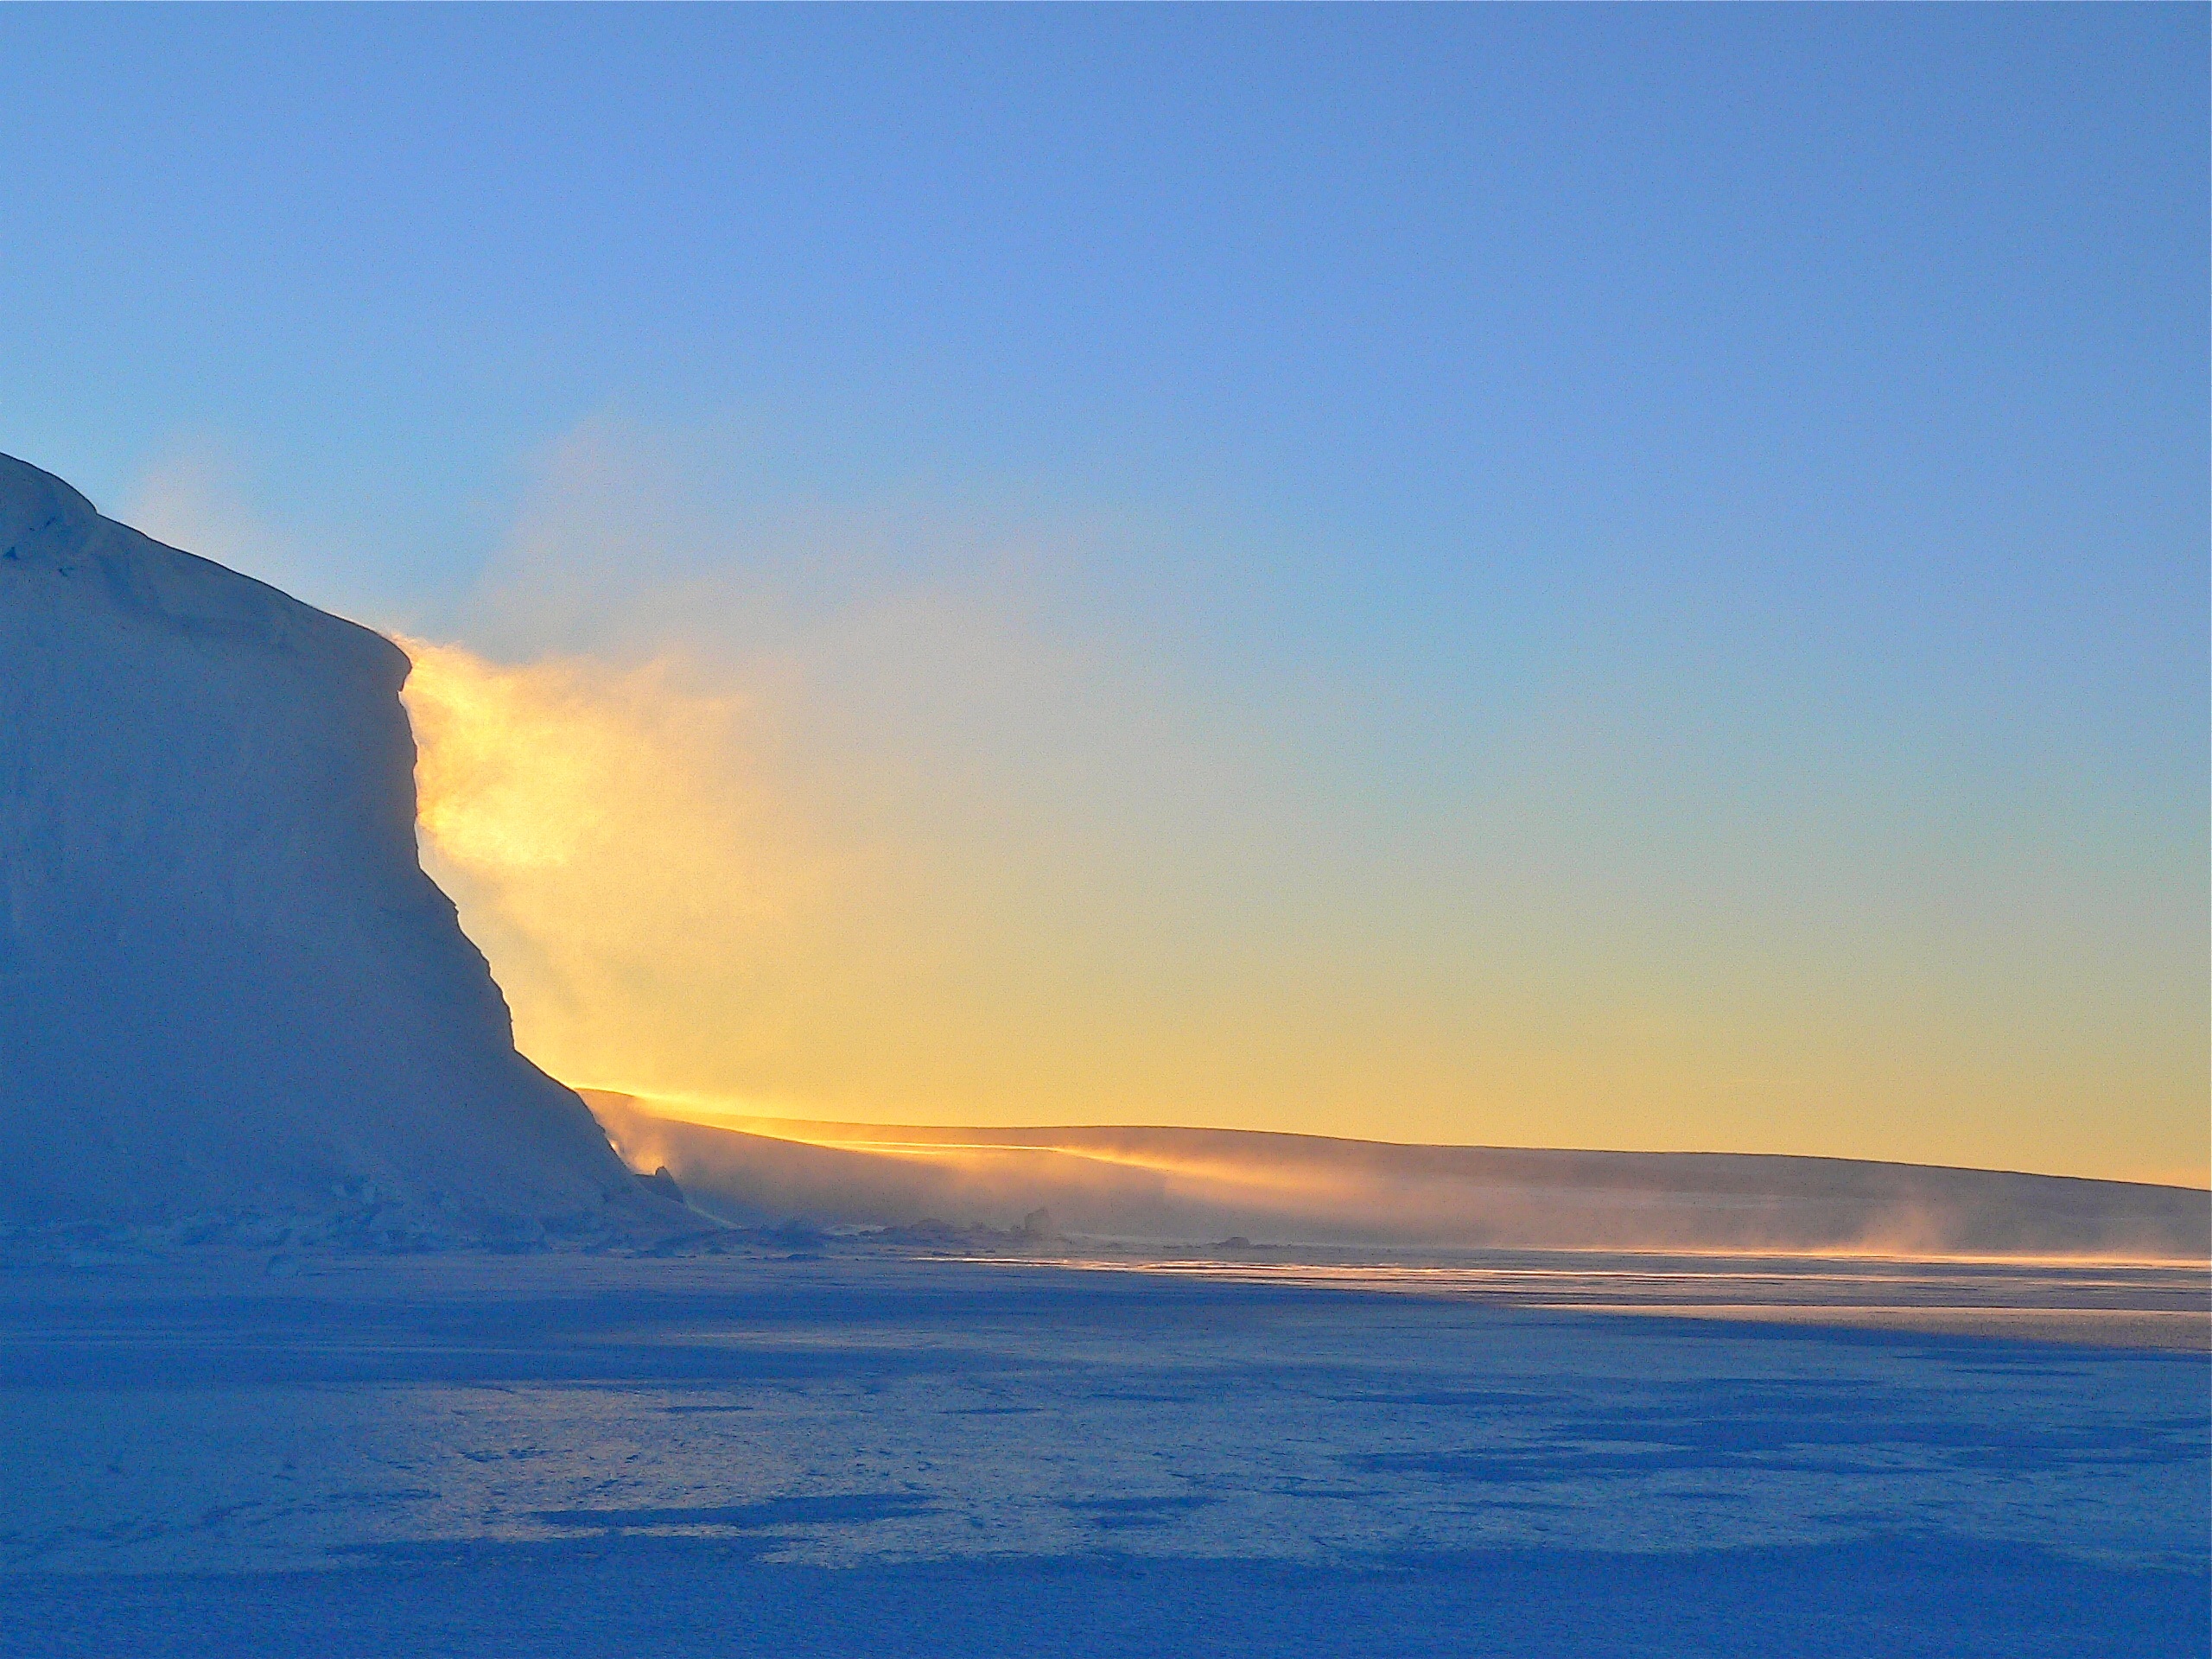
sea, coast, nature, ocean, horizon, wilderness, cold, sky, sunrise, sunset, morning, wave, dawn, dusk, pole, ice, natural, freeze, frozen, blue, arctic, iceberg, majestic, polar, antarctic, south, north, icy, beauty, antarctica, afterglow, arctic ocean, wind wave